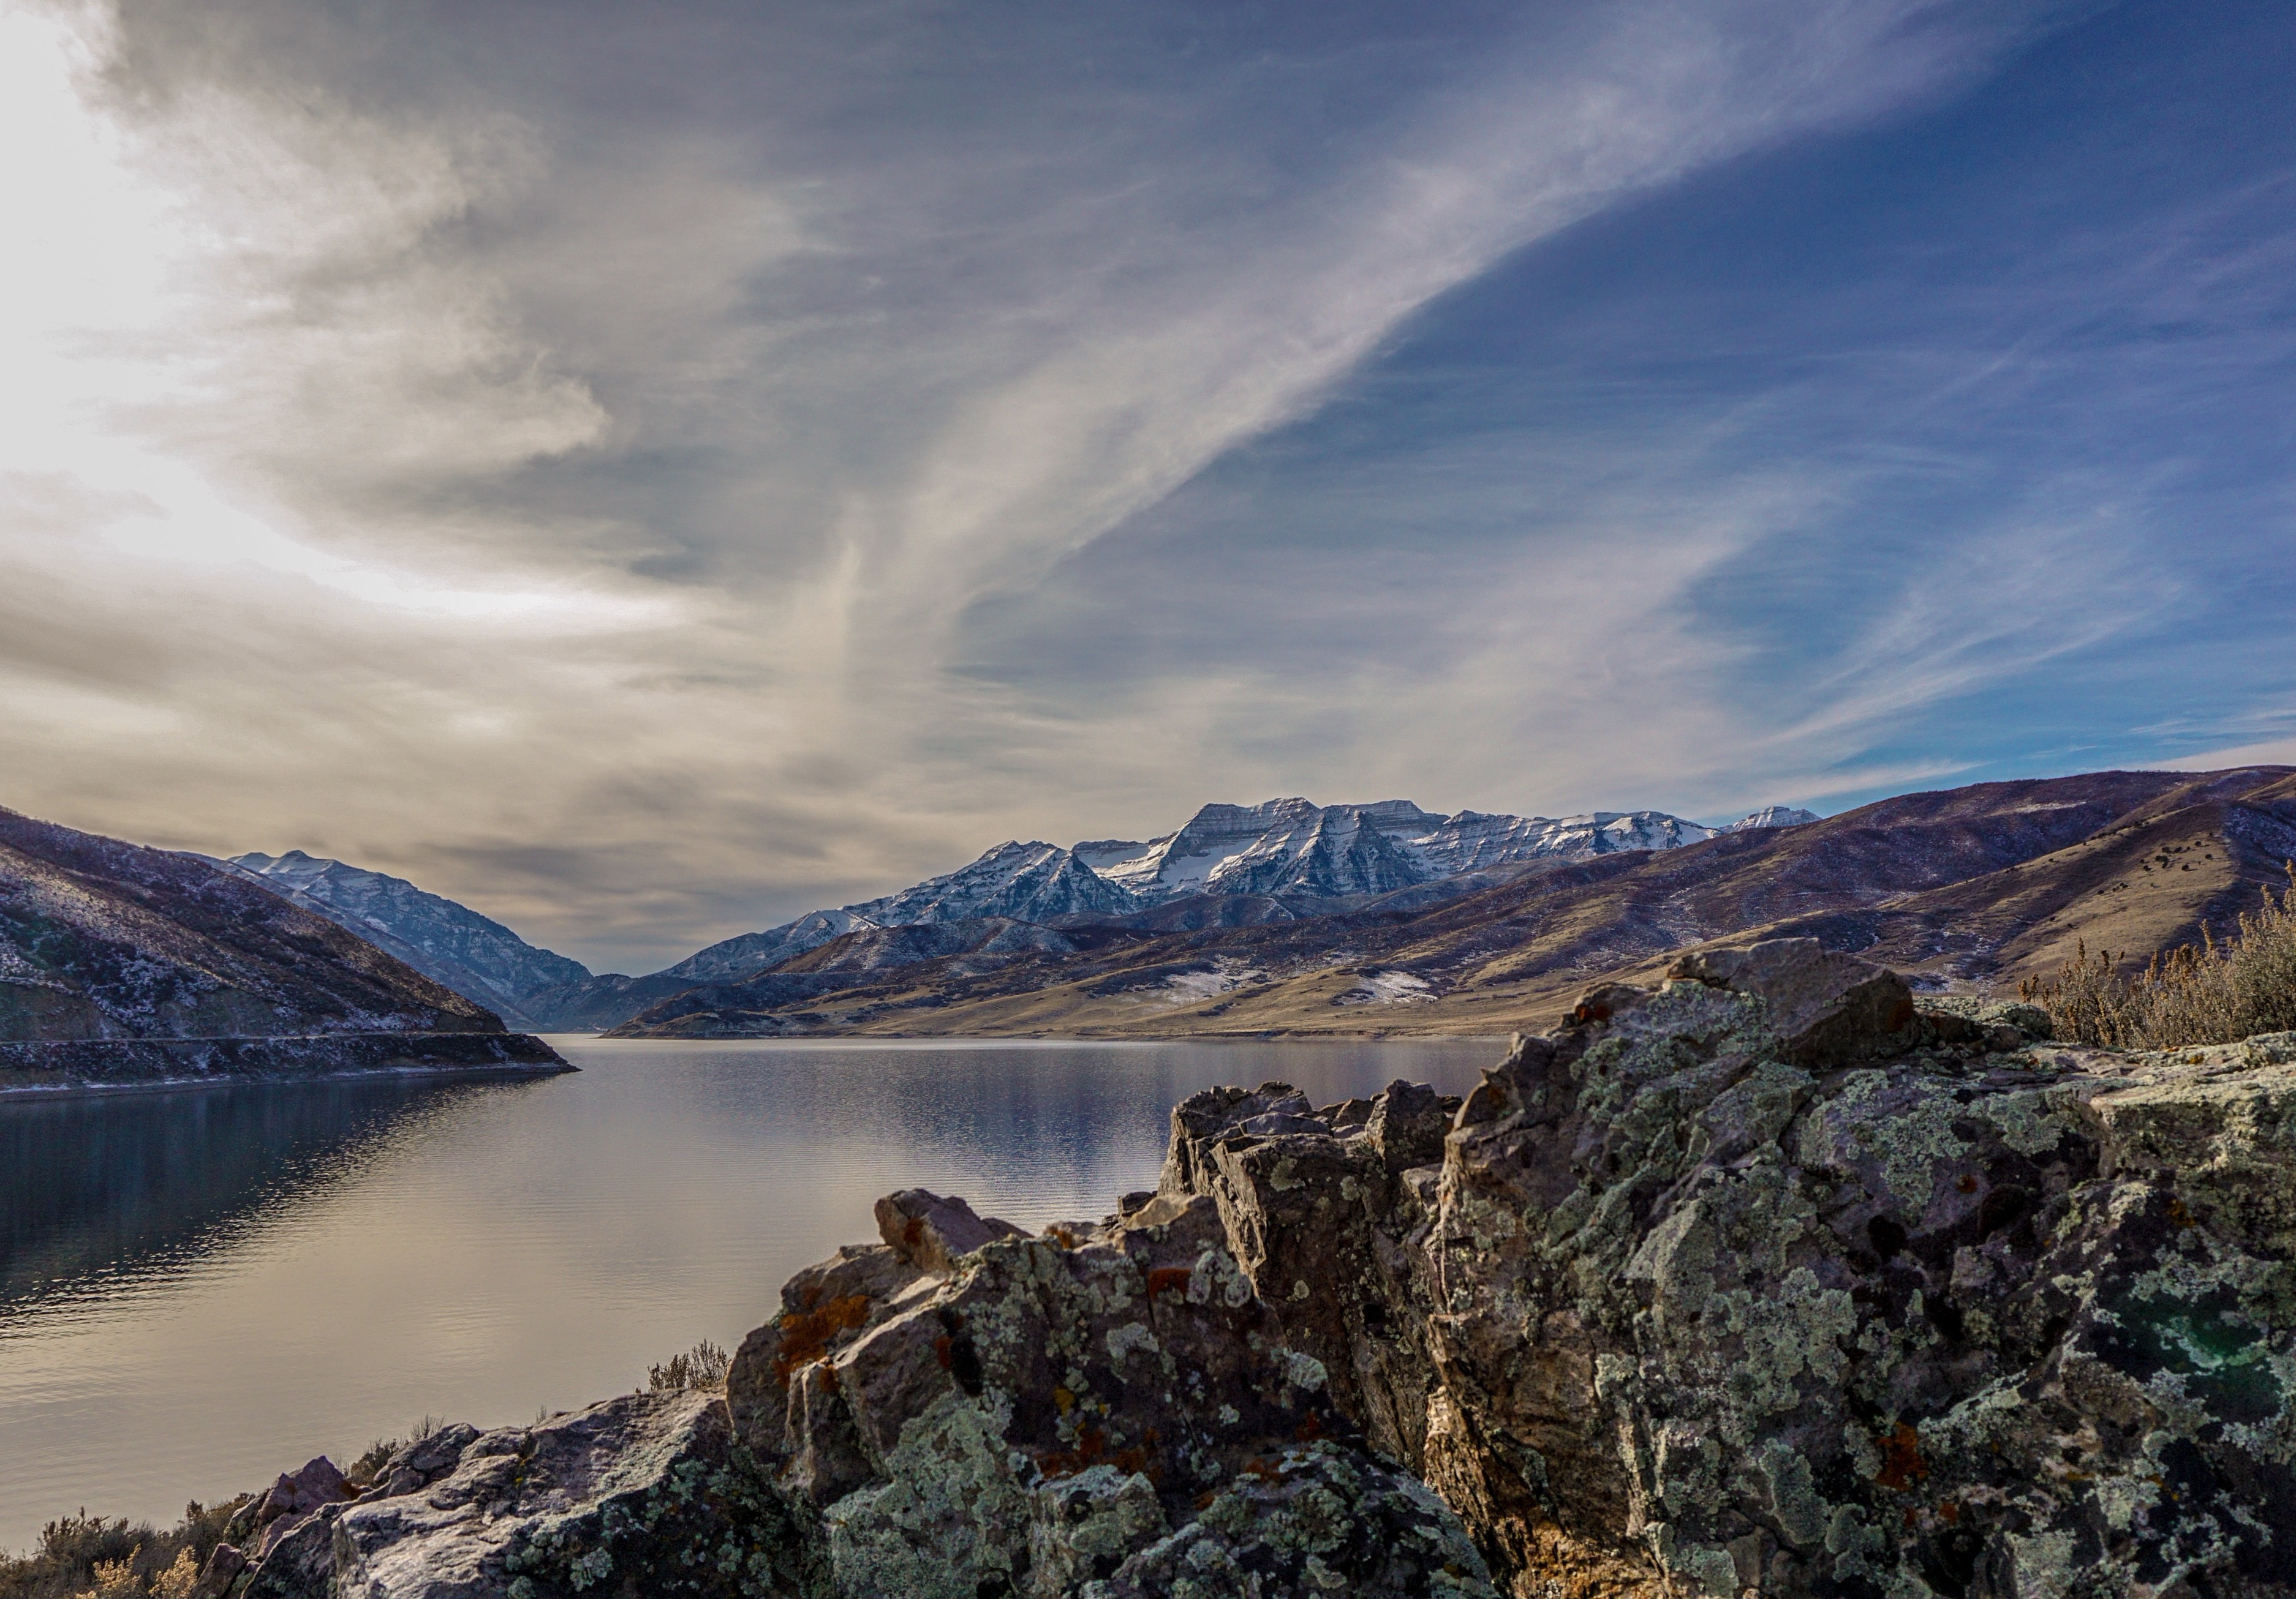
landscape, sea, coast, nature, rock, wilderness, mountain, snow, cloud, sky, morning, hill, lake, mountain range, reflection, weather, alps, loch, landform, geographical feature, atmospheric phenomenon, mountainous landforms